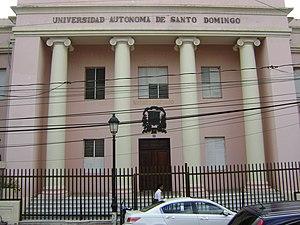
En République dominicaine, l'éducation est gratuite et obligatoire au niveau élémentaire, mais gratuite et facultative au niveau de l'enseignement secondaire. Les niveaux scolaires sont divisés en quatre :